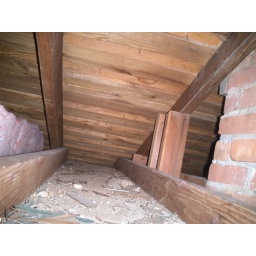
This is the insulation I added above the bedroom in a small cape house